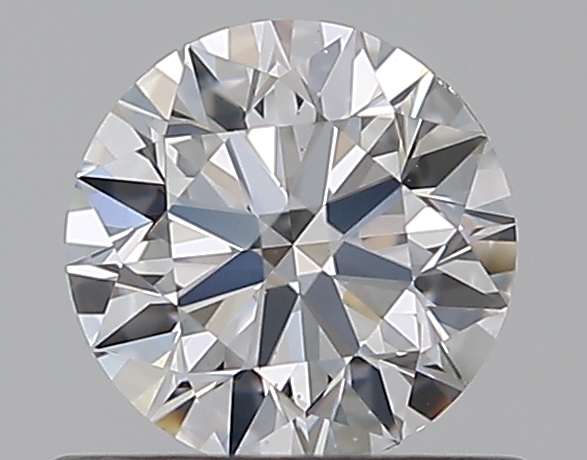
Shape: round
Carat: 0.5
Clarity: VS2
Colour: D
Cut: EX
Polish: EX
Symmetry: EX
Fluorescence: F
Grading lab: GIA
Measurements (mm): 5.06 x 5.08 x 3.13